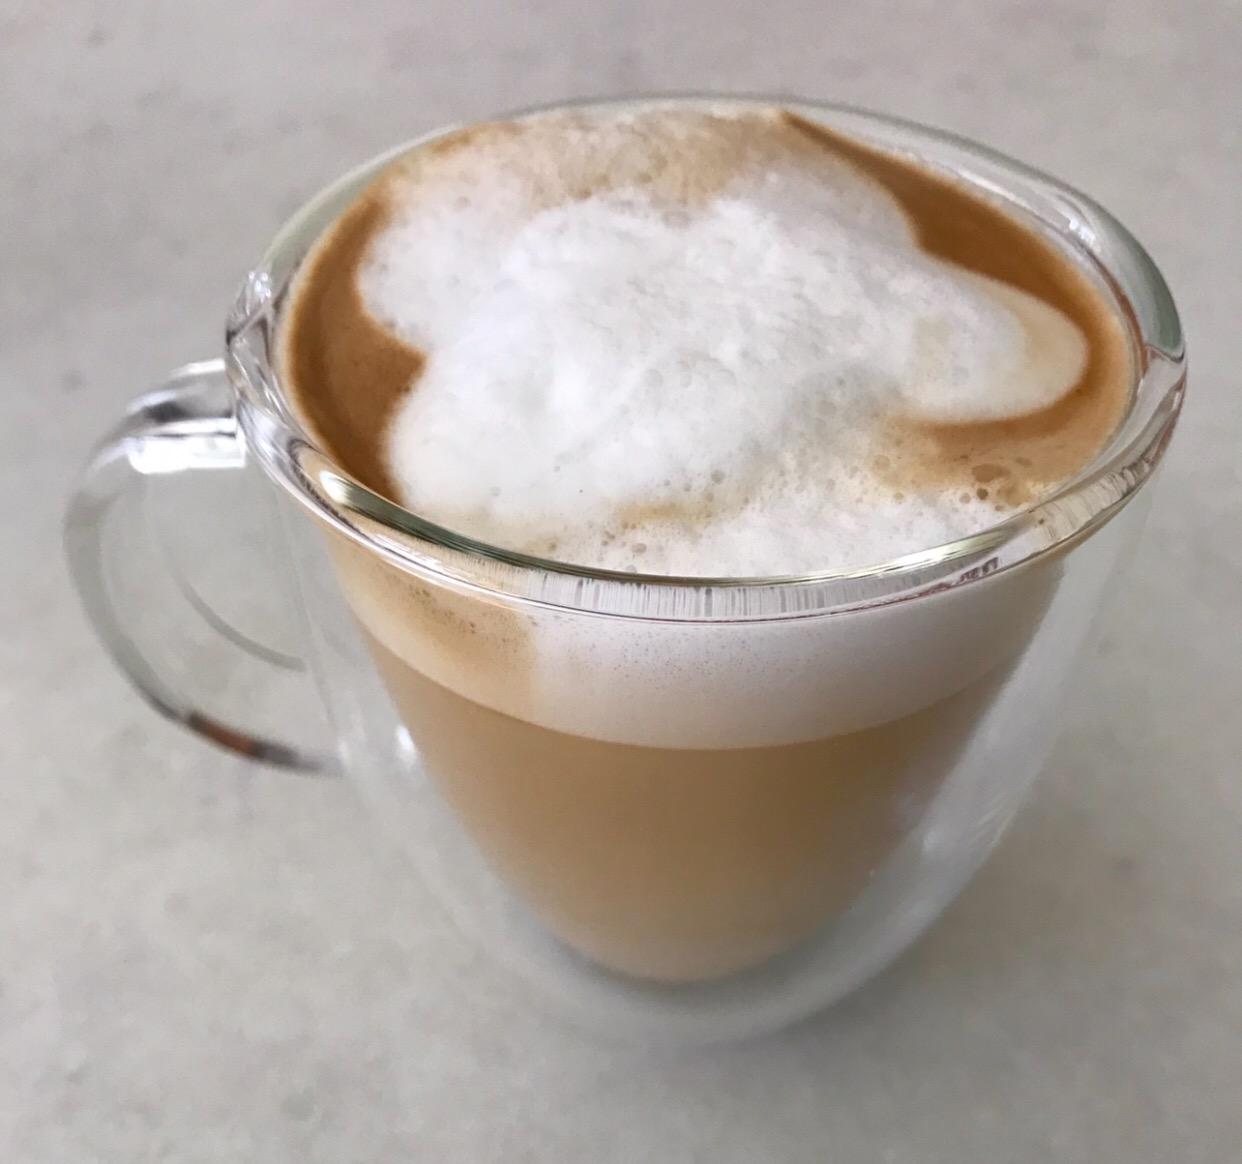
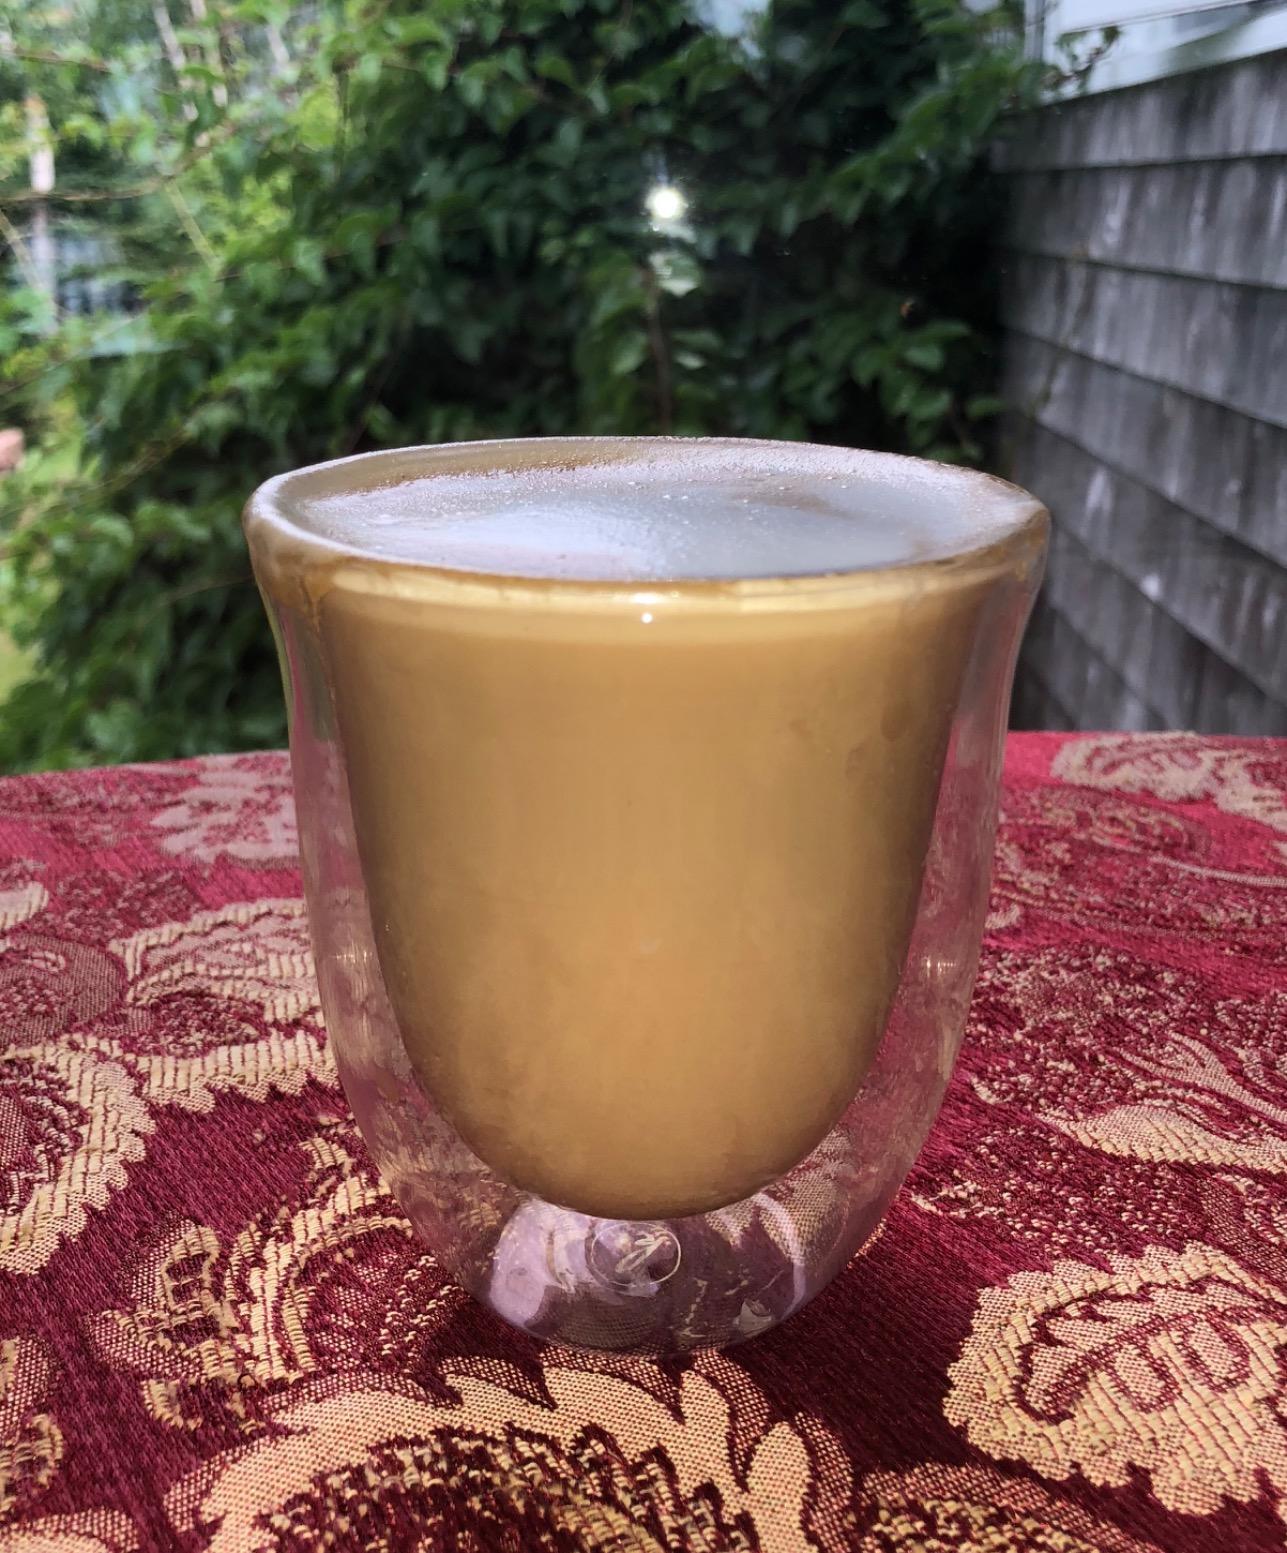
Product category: items_mug
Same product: no